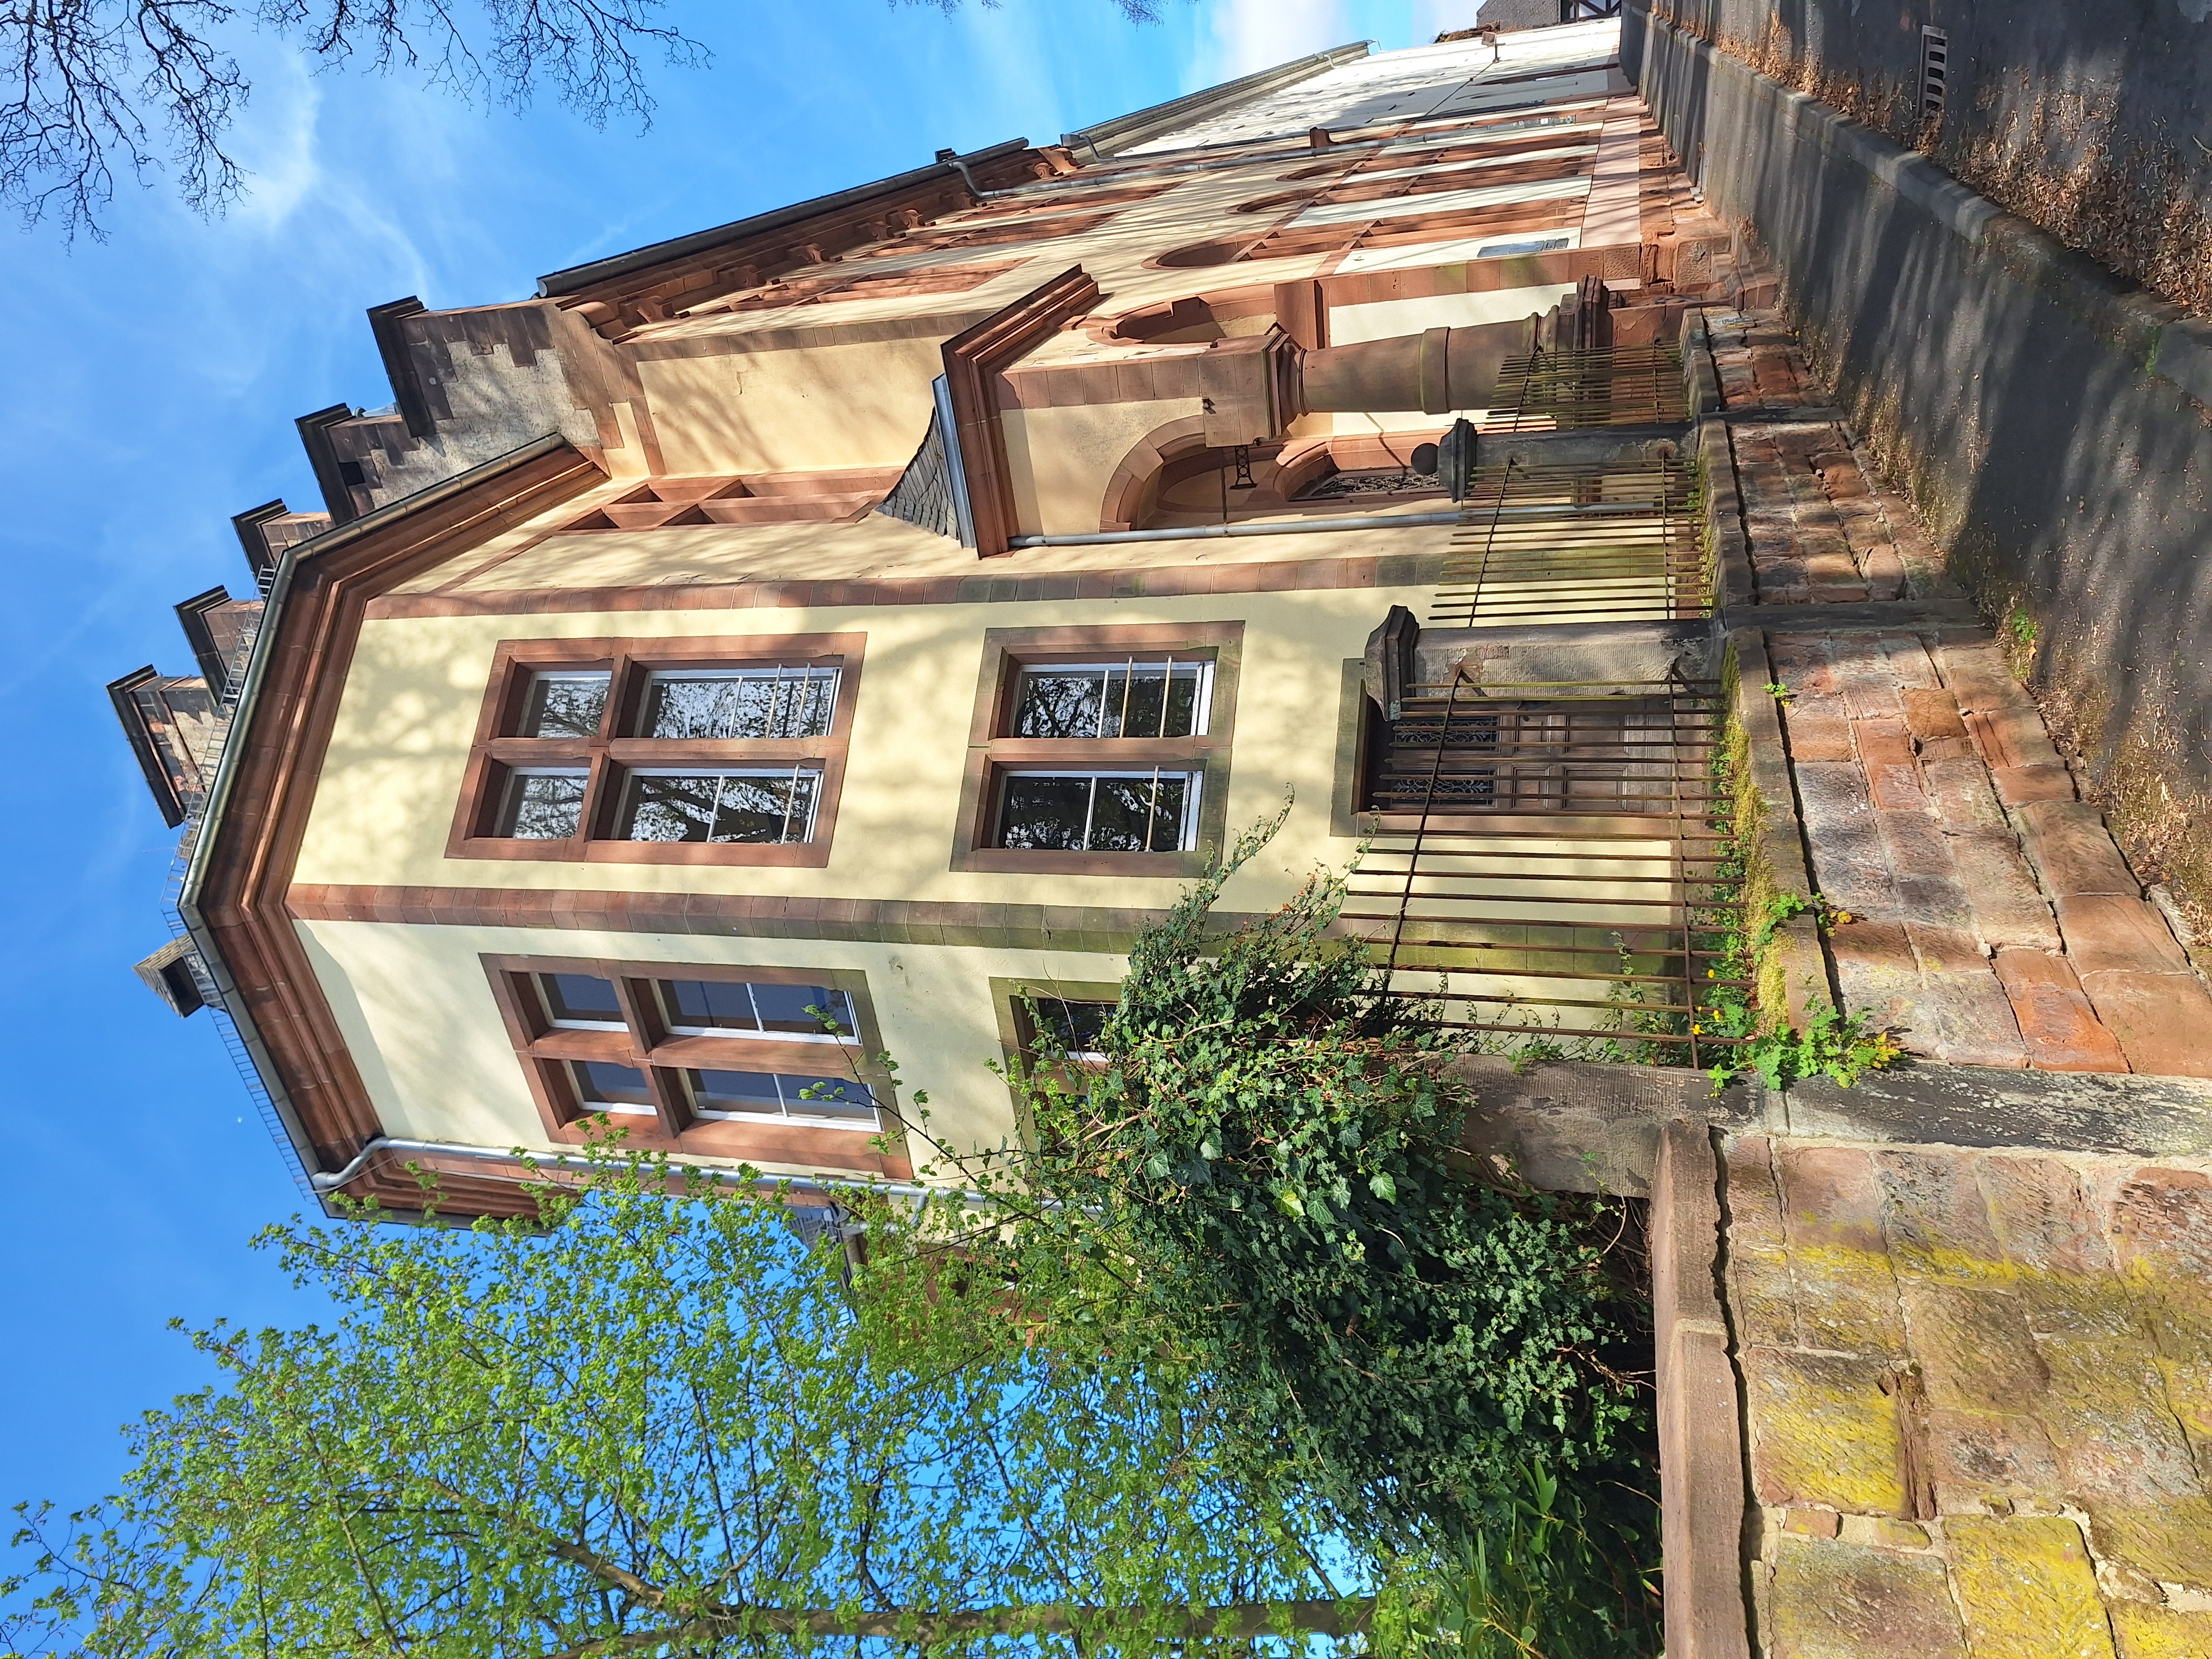
Building: Renthof 6